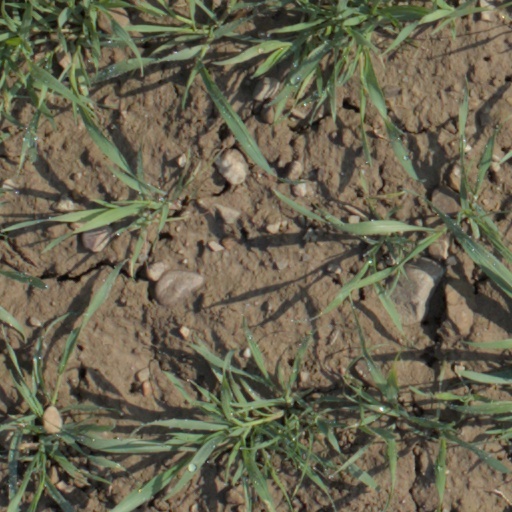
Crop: wheat